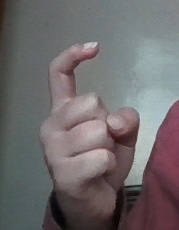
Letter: ra